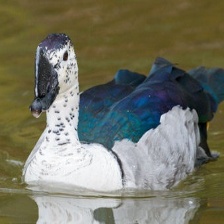
Species: KNOB BILLED DUCK
Scientific name: SARKIDIORNIS MELANOTOS
ImageNet parent category: drake